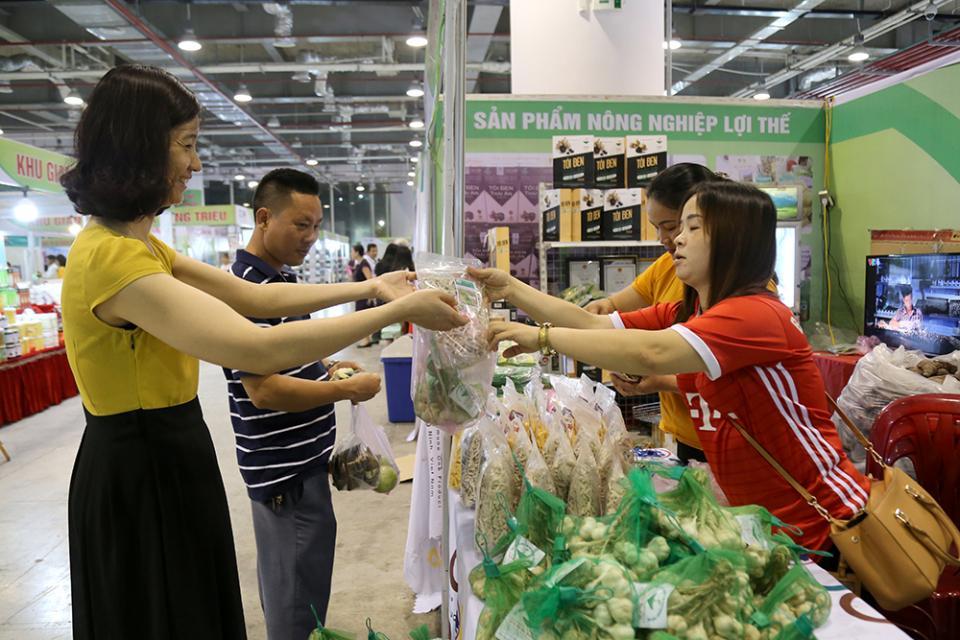
có tổng cộng bốn người đang cùng đứng ở một khu vực quầy hàng